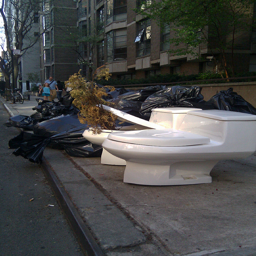
Two white toilets are on the curb near garbage bags.
Two toilets and a pile of trash bags on sidewalk on city street.
Two old toilets and trash bags cover a whole sidewalk.
A couple of toilets sitting at a curb with other trash.
Bags of garbage and two commodes placed on sidewalk.